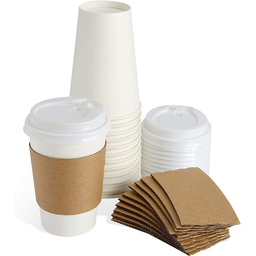
Label: plastic